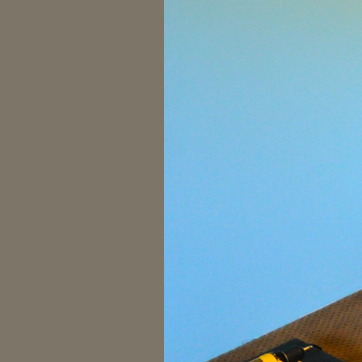
Material: painted